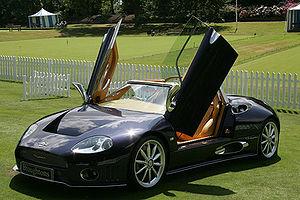
Spyker Cars N.V. est un constructeur automobile néerlandais. Il n'a pas de lien avec l'ancienne société Spyker née en 1914 qui a fait faillite en 1929. La nouvelle société Spyker Cars a racheté la marque « Spyker ». Sa devise est « Nulla tenaci invia est via », qui en latin signifie « Pour les tenaces, aucune route n'est infranchissable ».